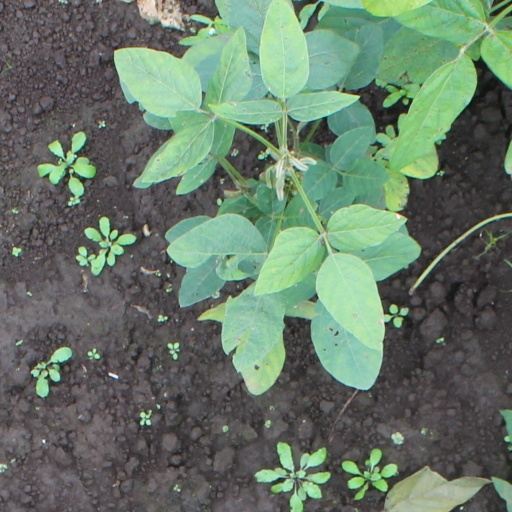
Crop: soybean